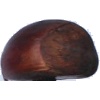
Label: Chestnut 1